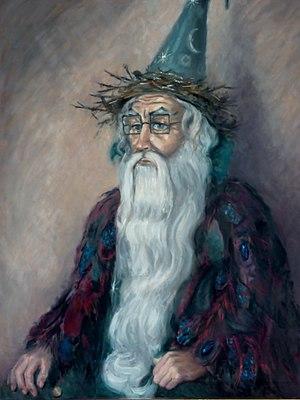
Cette liste comprend une partie des élèves diplômés de la Royal Academy of Dramatic Art.